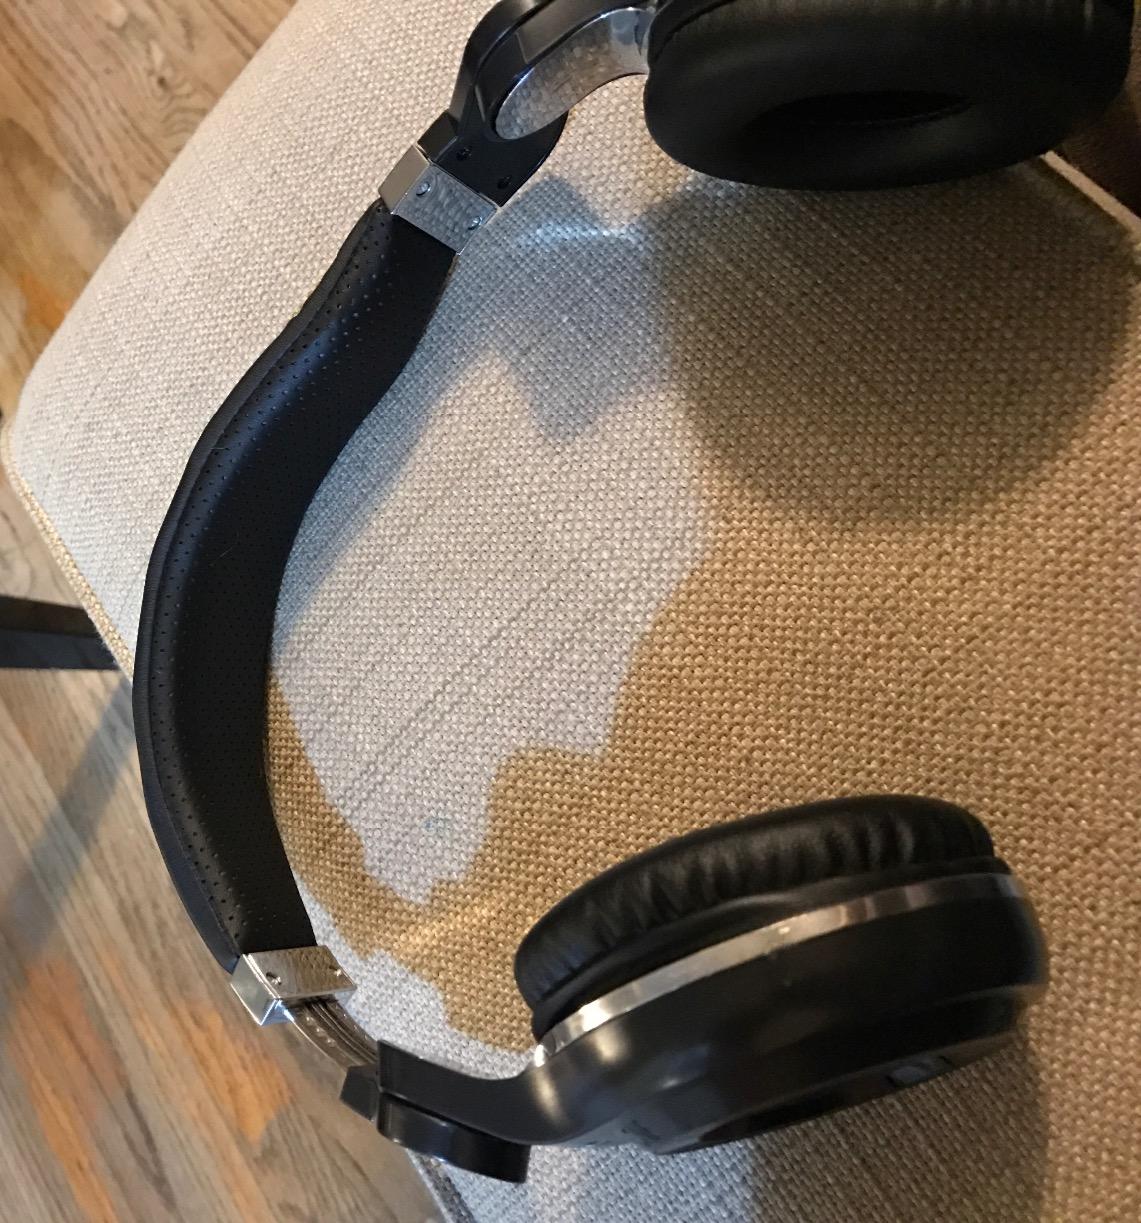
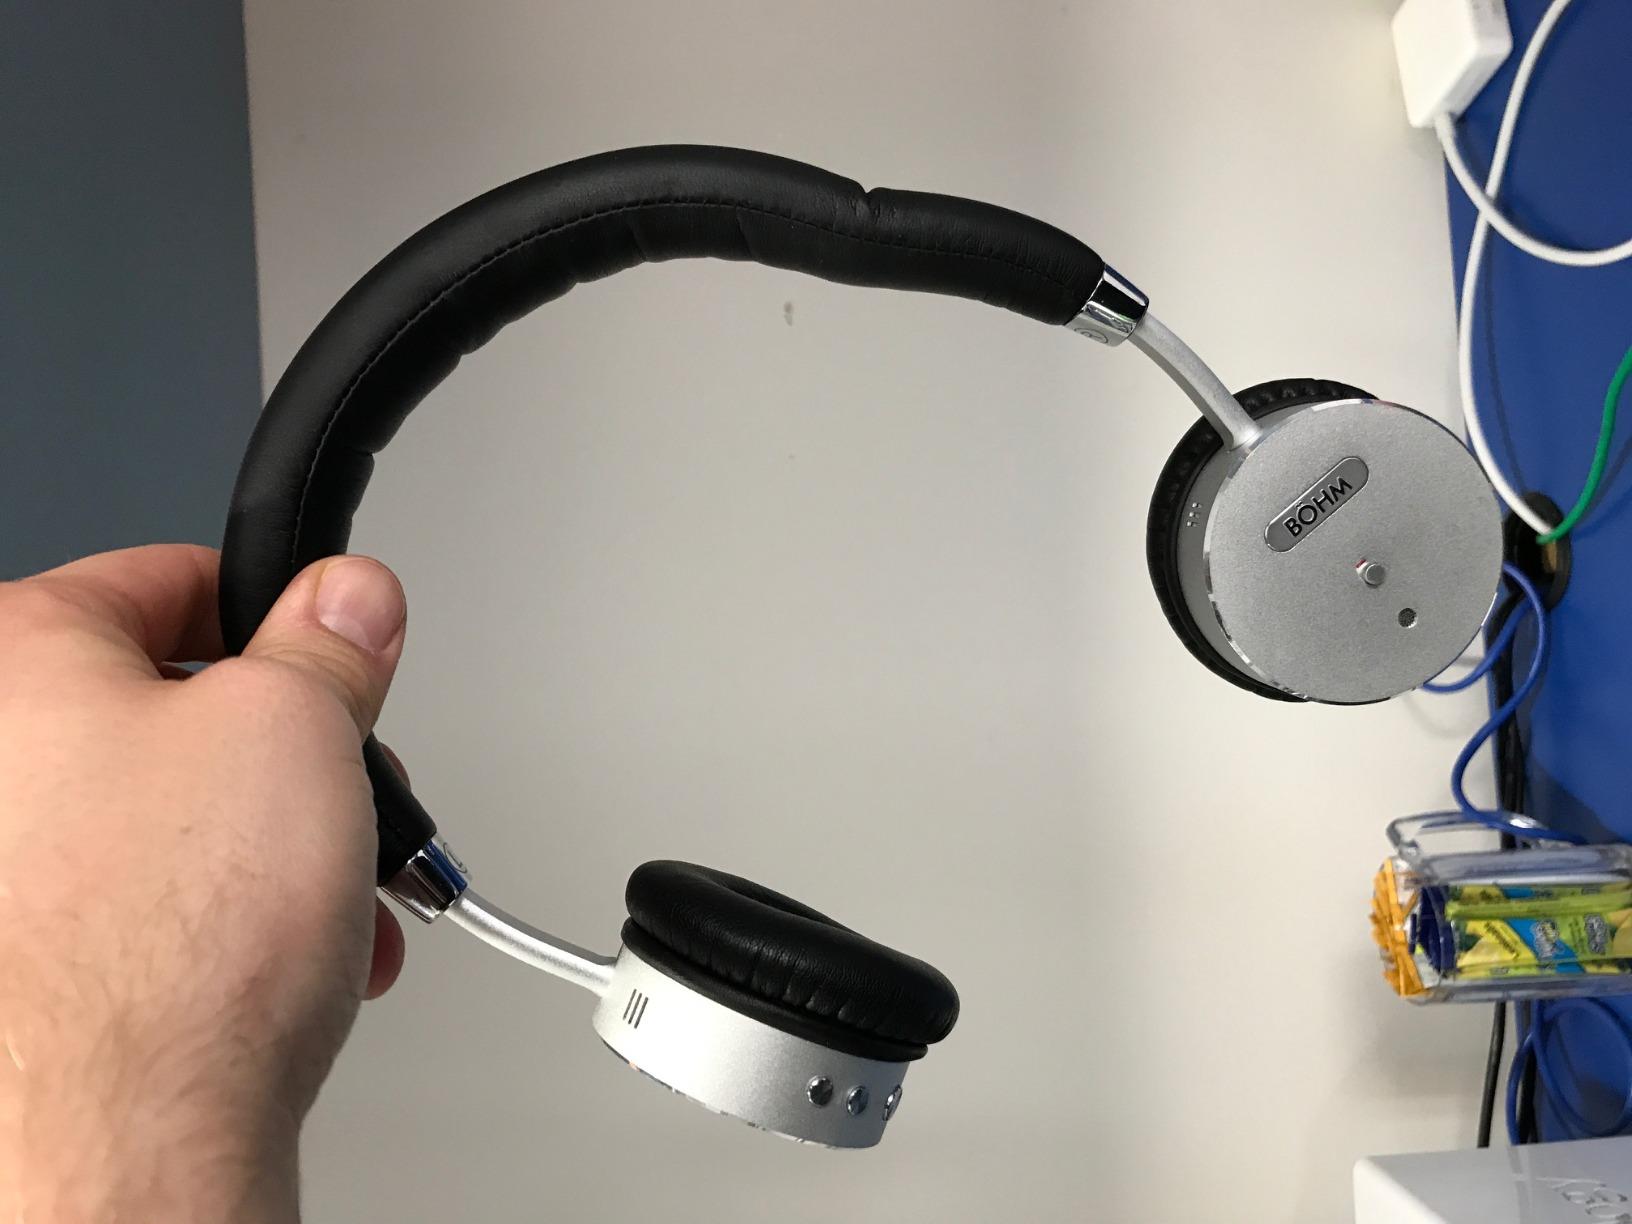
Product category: headphones
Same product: no